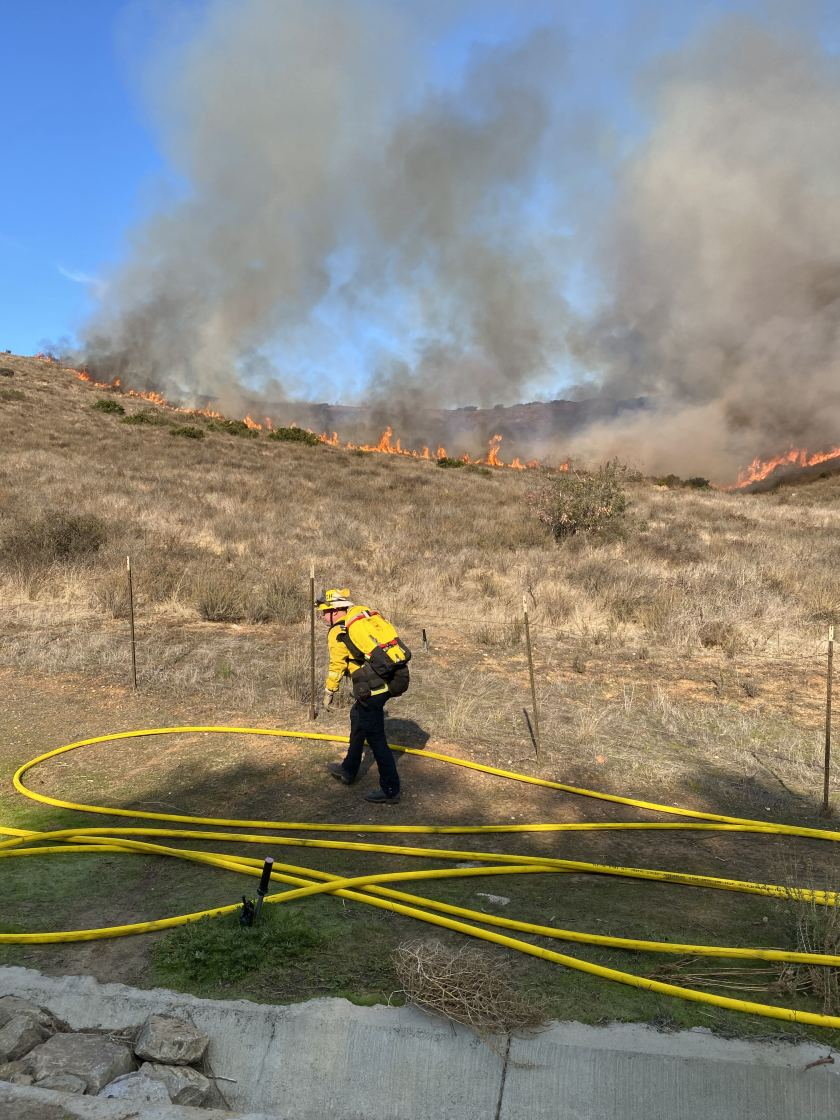
Fire: yes
Smoke: yes